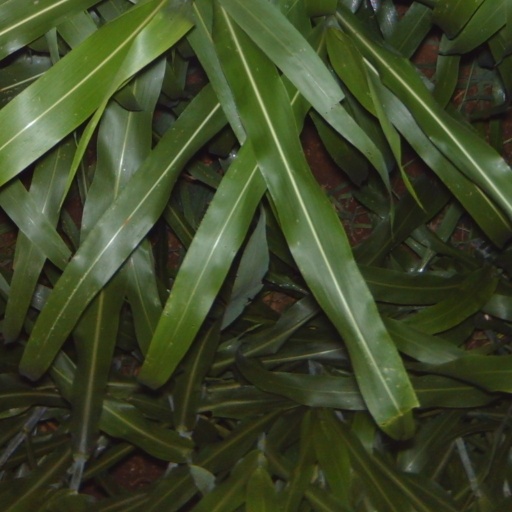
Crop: sorghum